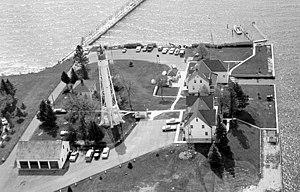
Le phare du canal maritime de Sturgeon Bay, est un phare du lac Michigan situé au poste des gardes-côtes près de Sturgeon Bay dans le Comté de Door, Wisconsin.